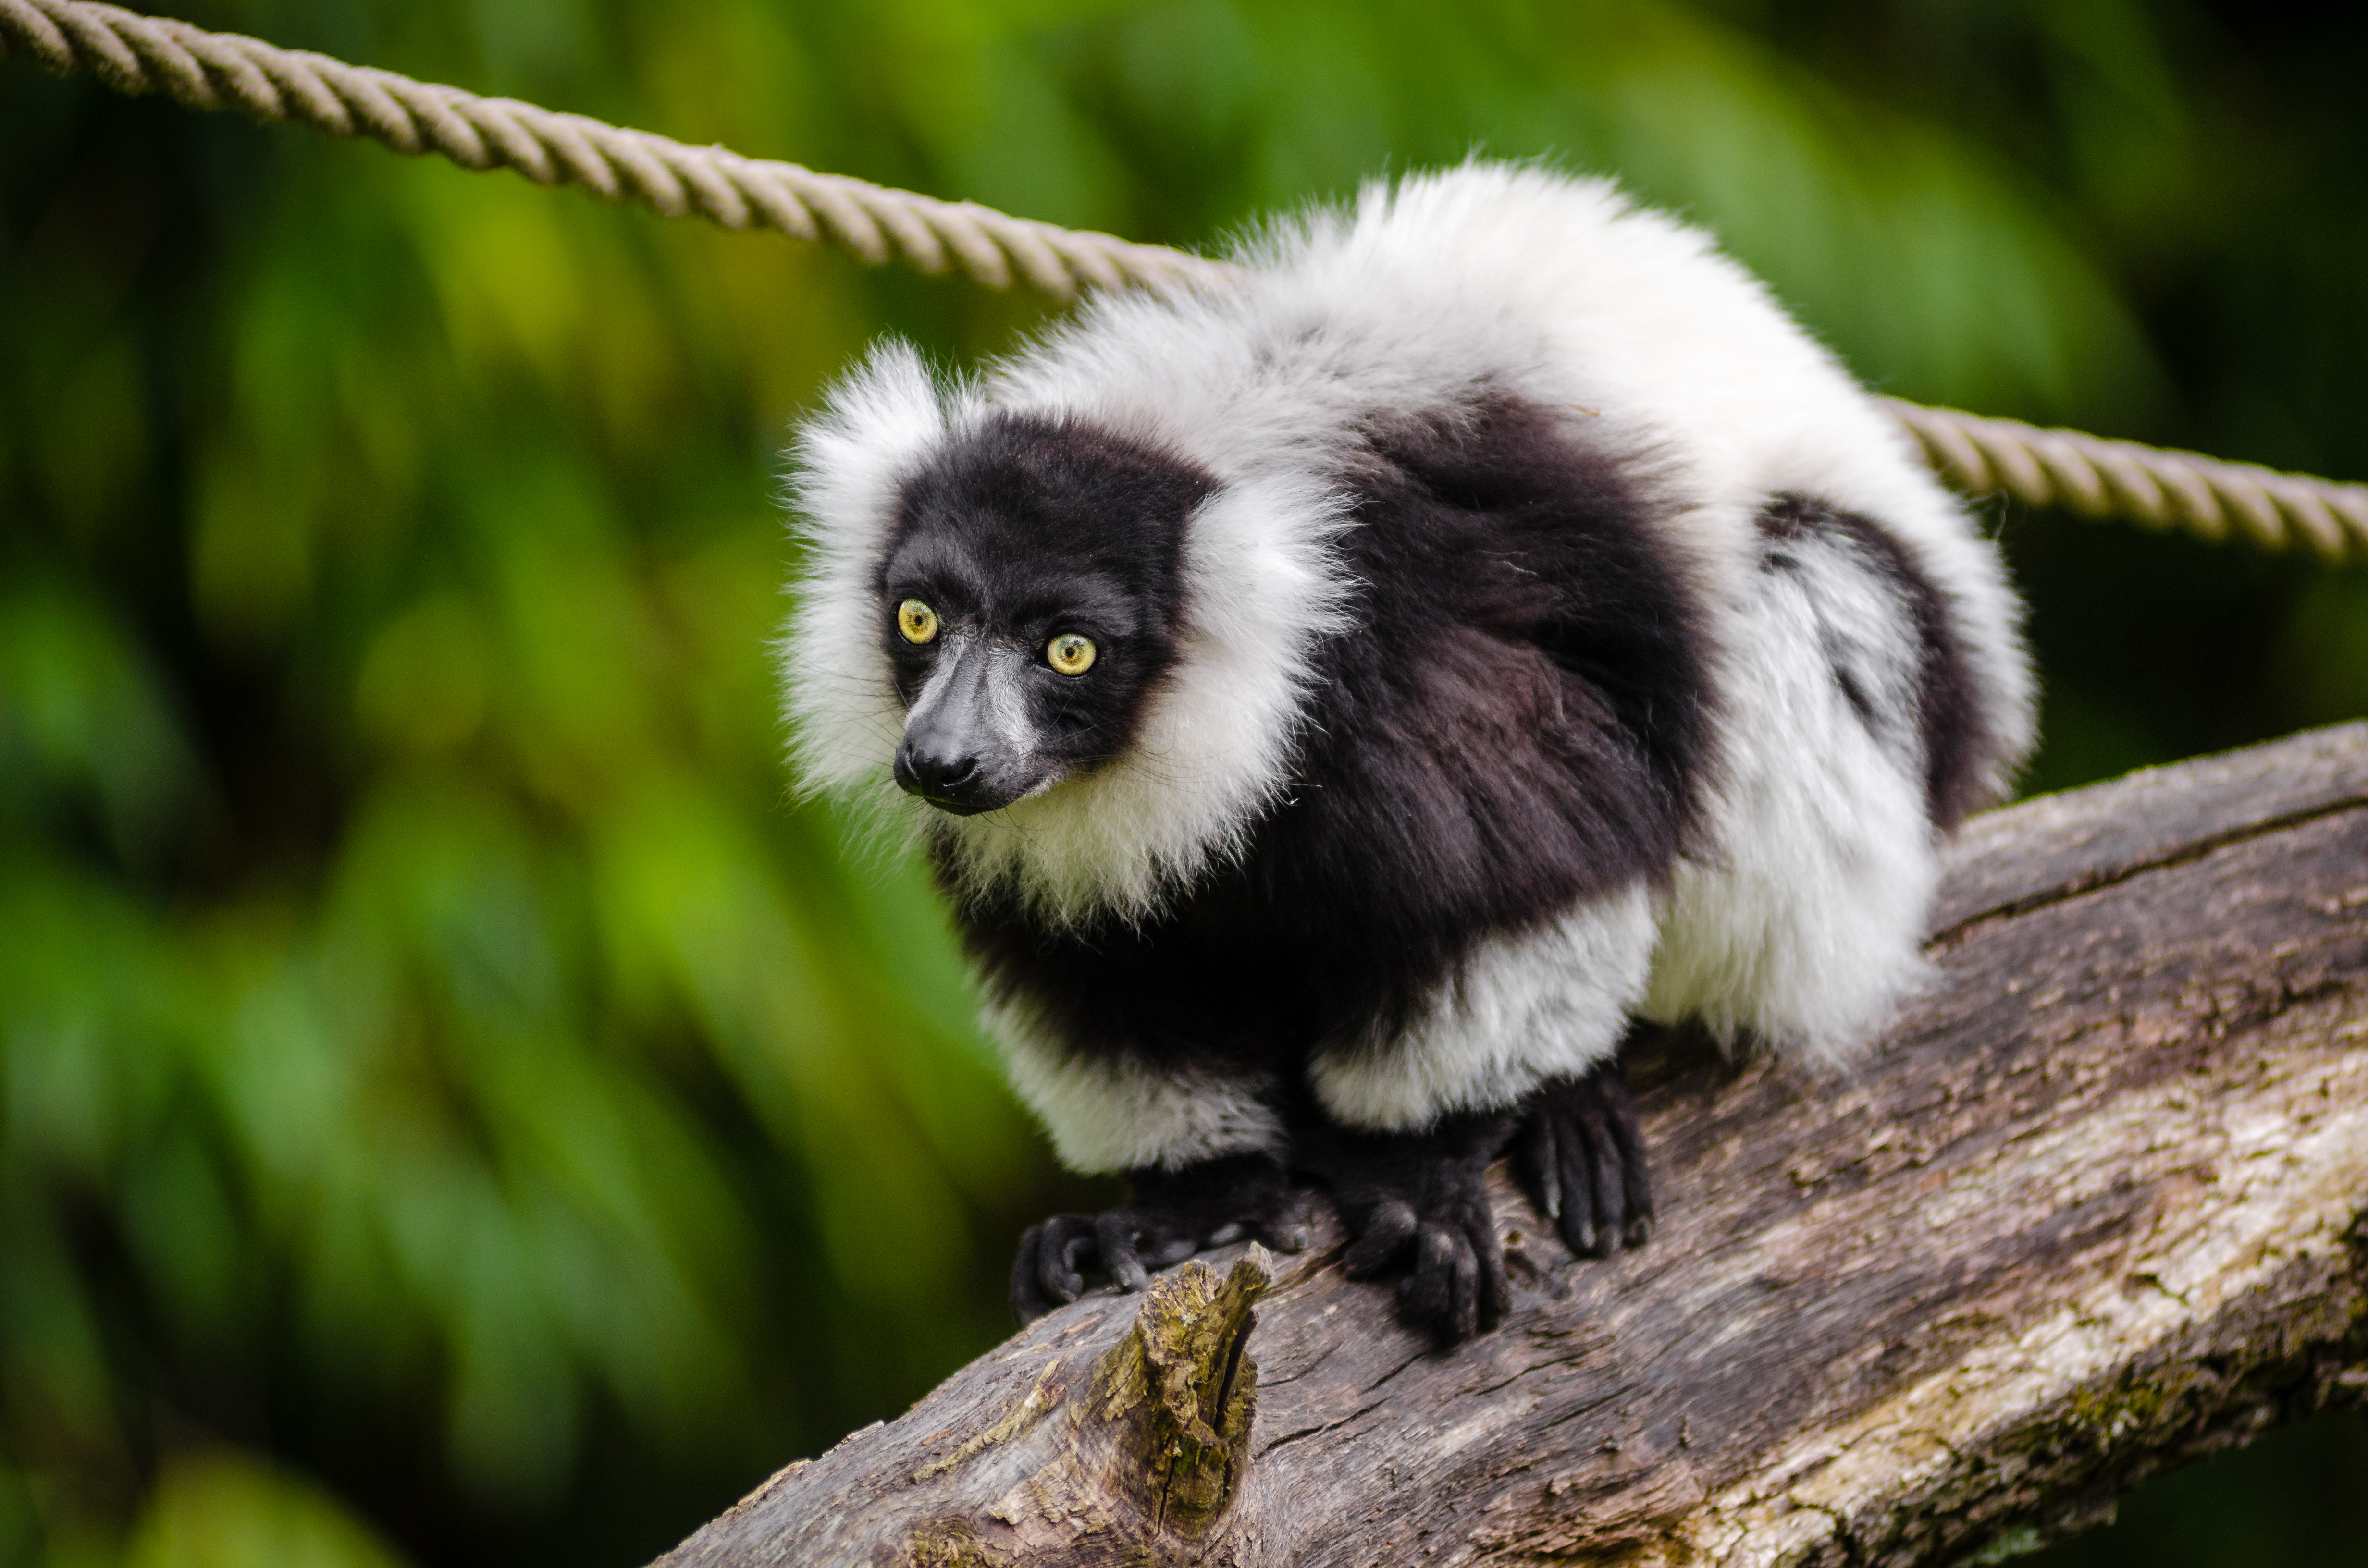
nature, animal, wildlife, zoo, mammal, fauna, primate, madagascar, vertebrate, lemur, macaque, new world monkey